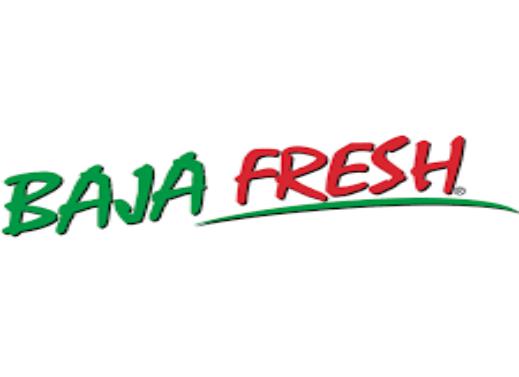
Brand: Baja Fresh
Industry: Food